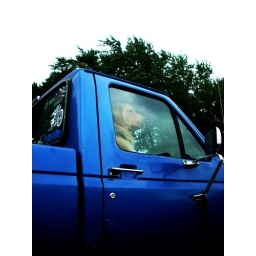
One of the most calm dogs ever.I loved him in those few minutesi as standing in front of our car.